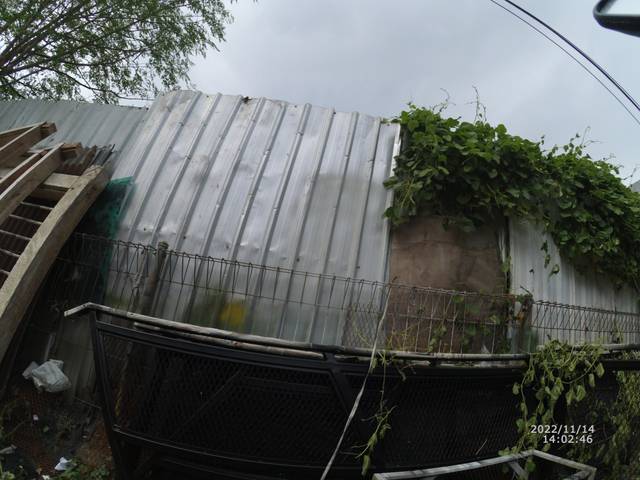
Region: Indonesia
Coordinates: -7.286, 112.776